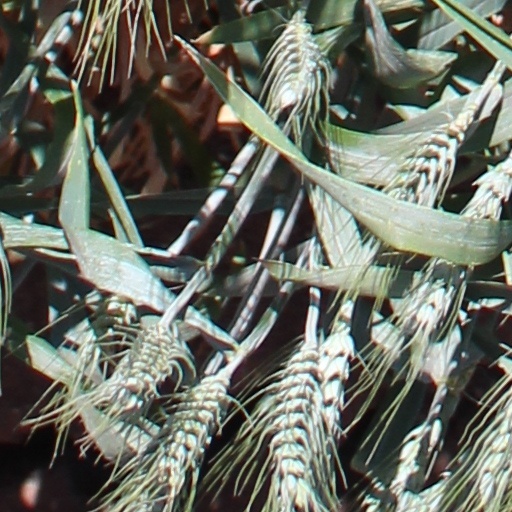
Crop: wheat